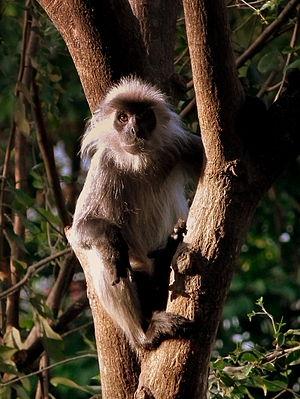
Trachypithecus germaini est une espèce en danger qui fait partie des Primates. C’est un singe de la famille des Cercopithecidae.